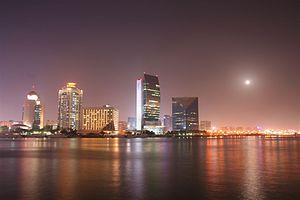
Vue de Deira, Dubaï, mars 2008.
Deira est un quartier de la ville de Dubaï, bordé par le Golfe Persique, Charjah et Khor Dubaï.